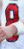
Number: 8